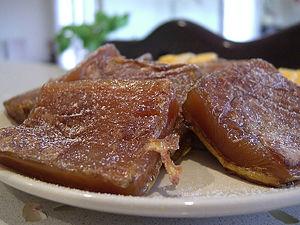
Les kuih sont des bouchées pour le goûter ou le dessert, courantes en Indonésie, Malaisie, Singapour, aussi bien que dans les provinces chinoises du sud comme Fujian et Chaoshan.